Lahav Shani

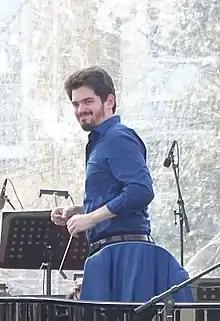
Lahav Shani, 2017

Shani was born in Tel Aviv, the son of Michael Shani, a choral conductor. He began piano lessons at age 6 with Hannah Shalgi. He continued his piano studies from Arie Vardi at the Buchmann-Mehta School of Music in Tel Aviv. He subsequently studied double bass with Teddy Kling, the former principal bassist of the Israel Philharmonic Orchestra. Shani continued further music studies at the Hochschule für Musik "Hanns Eisler" Berlin, where his teachers included Christian Ehwald (orchestral conducting) and Fabio Bidini (piano). Daniel Barenboim has served as a conducting mentor for Shani.